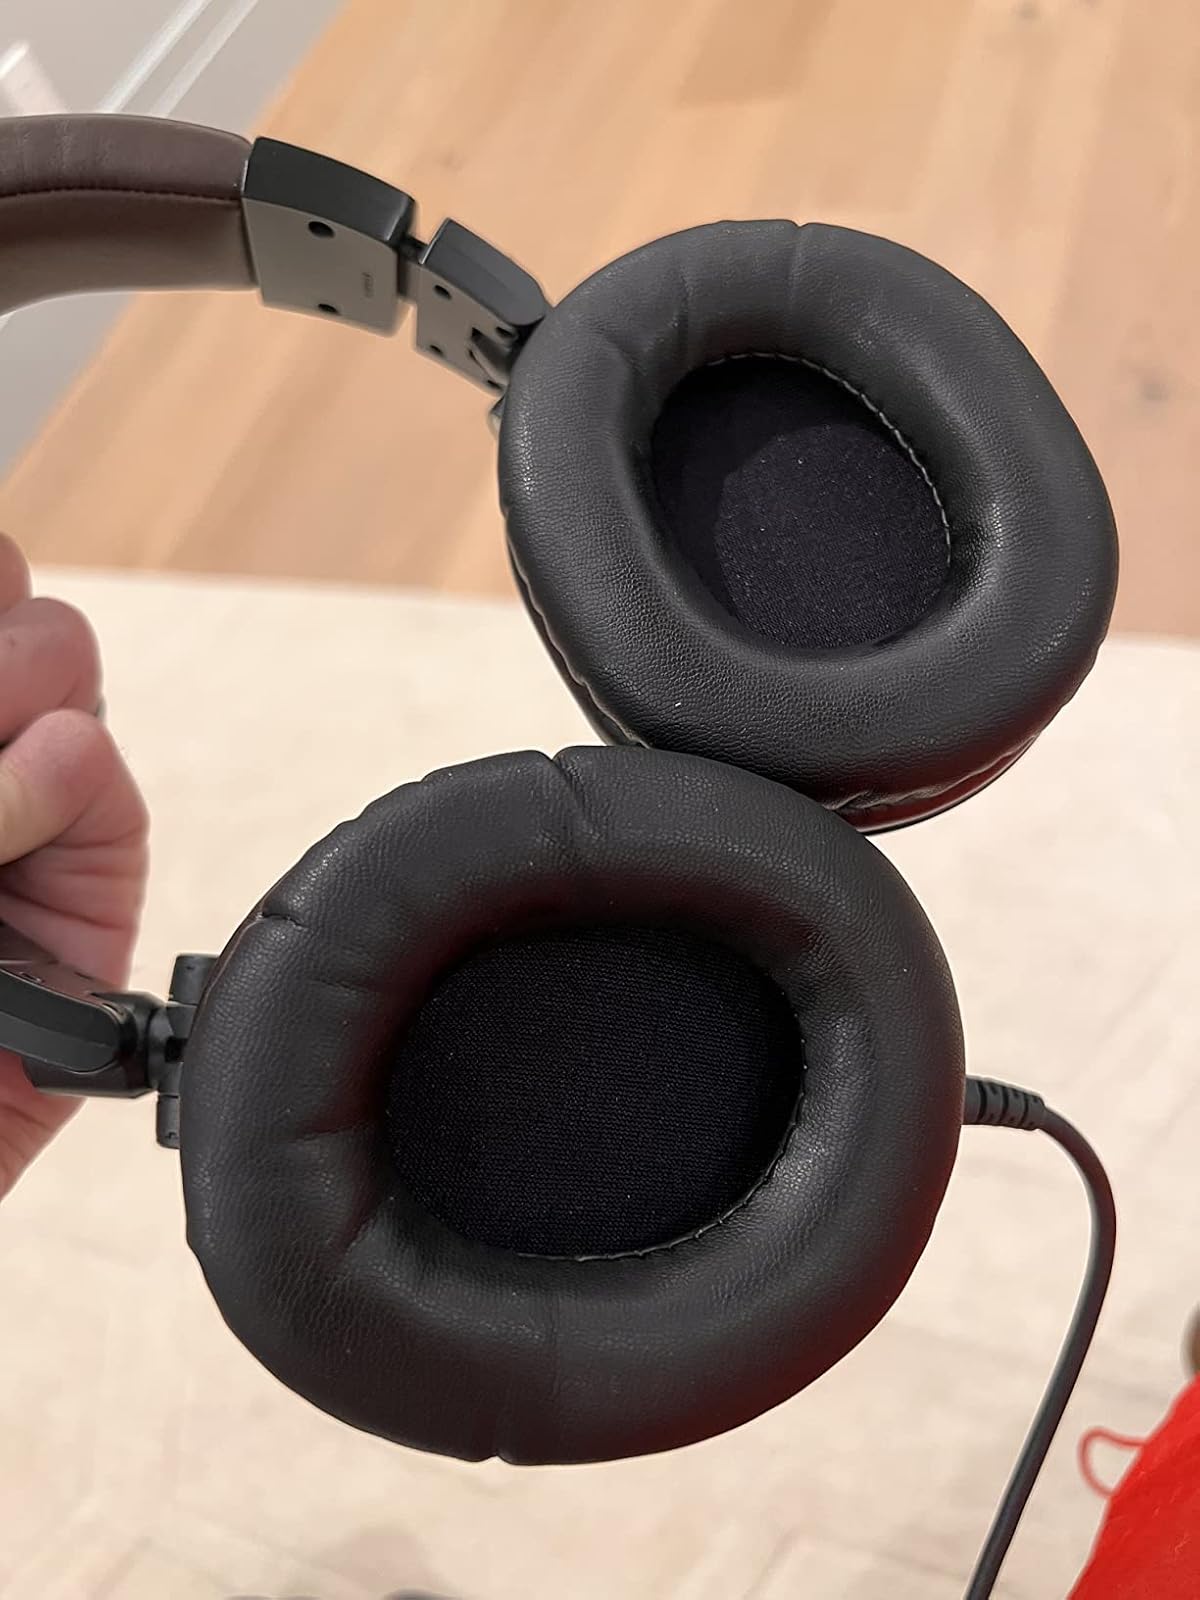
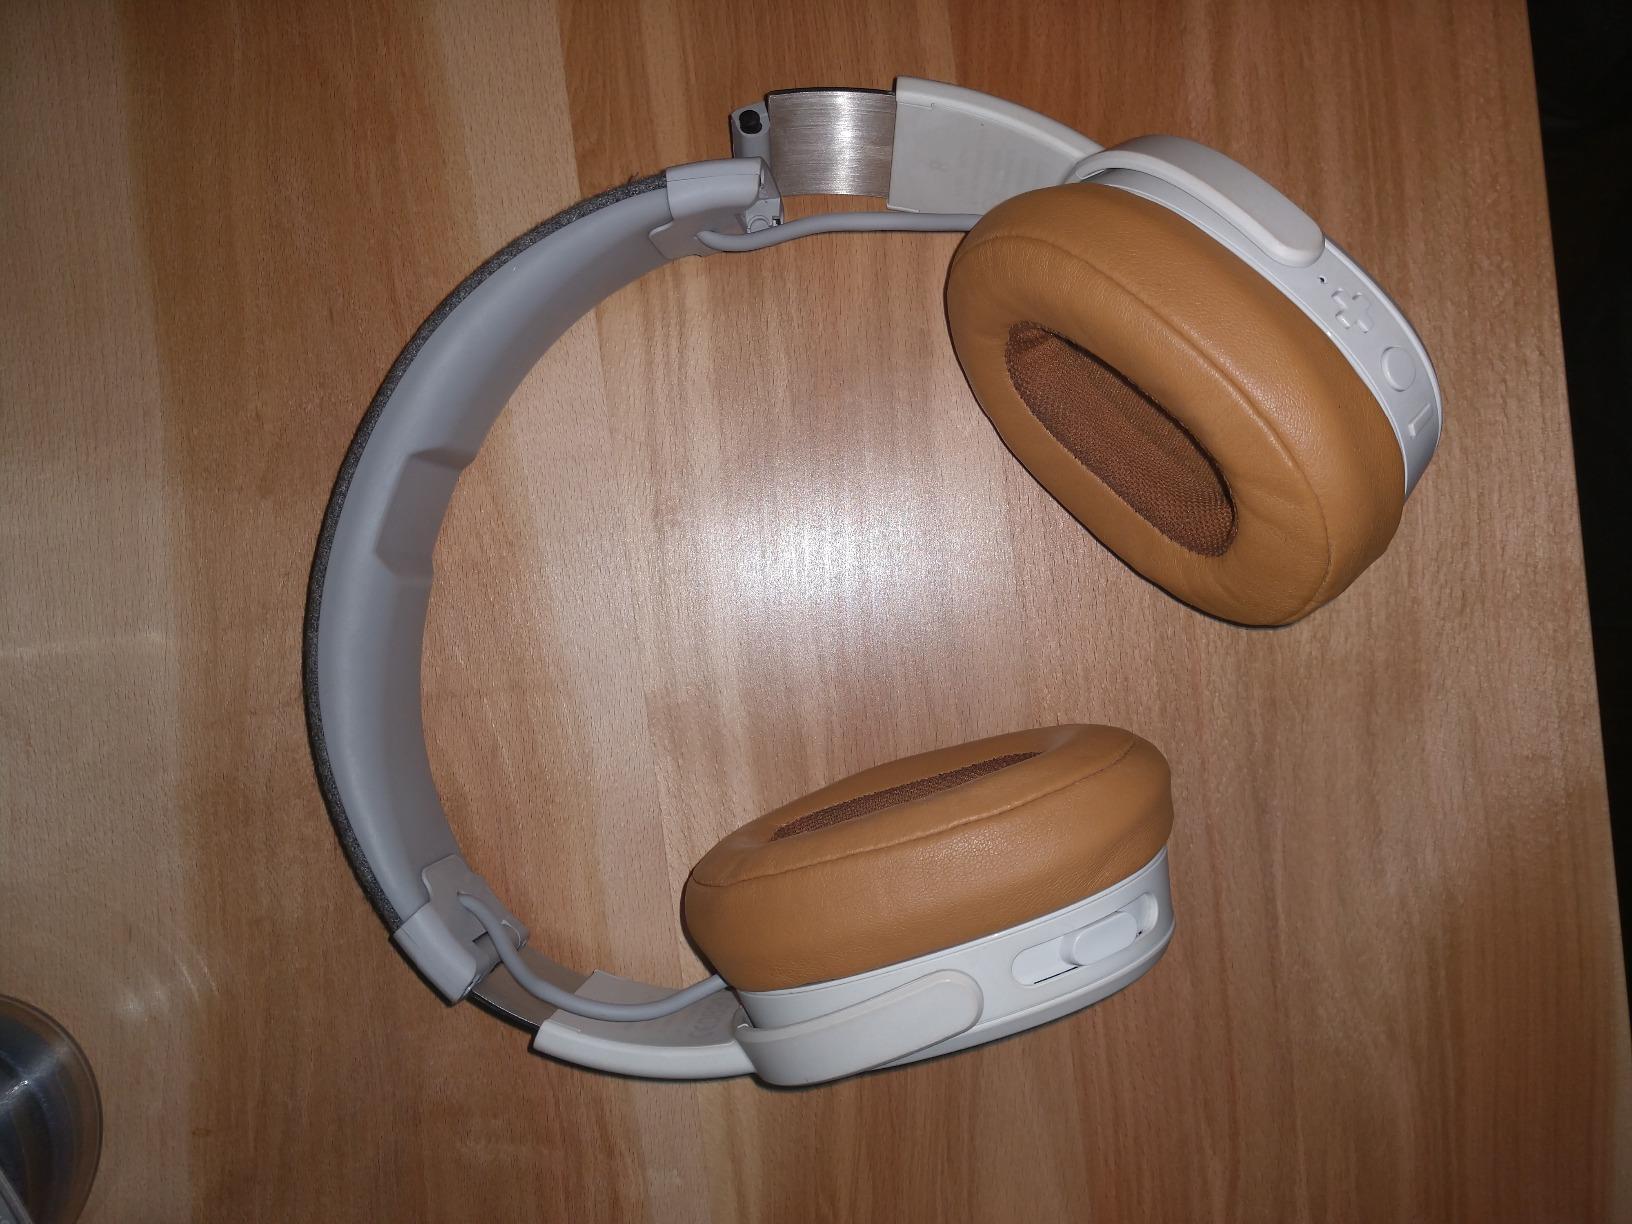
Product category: headphones
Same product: no